Bill Cunningham (rugby union)

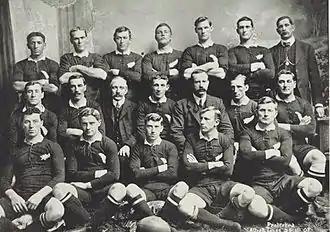
Photo of a group of rugby players posing in their uniforms.

Cunningham continued to play for Auckland on his return from the Originals' tour. They had regained the Ranfurly Shield in 1905, and he played in a number of shield defences over the subsequent seasons. He was selected for the New Zealand team that toured Australia in 1907 where he played seven matches, including all three Tests against Australia. He was again selected for the All Blacks in 1908, this time to play the touring Anglo-Welsh team, and played in all three Tests. This was his last appearance for New Zealand, which gave him 39 appearances for his national team, including 9 Test matches. He was later selected for the inaugural New Zealand Māori team (now called the Māori All Blacks) on their 1910 tour of Australia, and again for another tour in 1912.